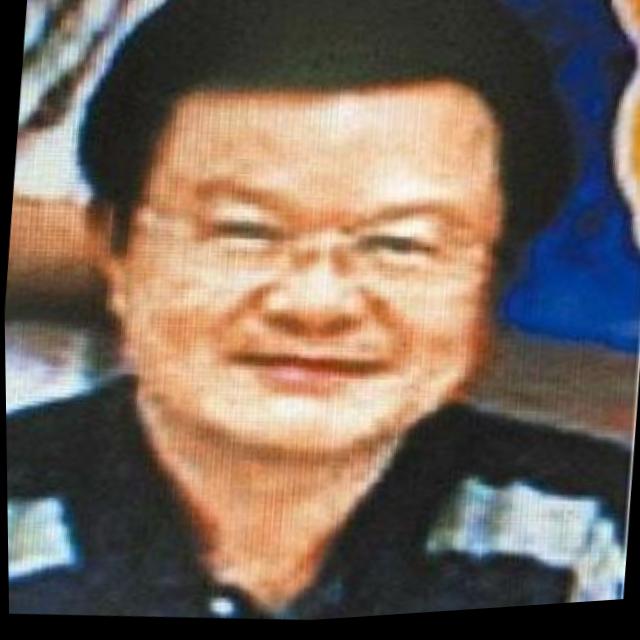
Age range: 45-64